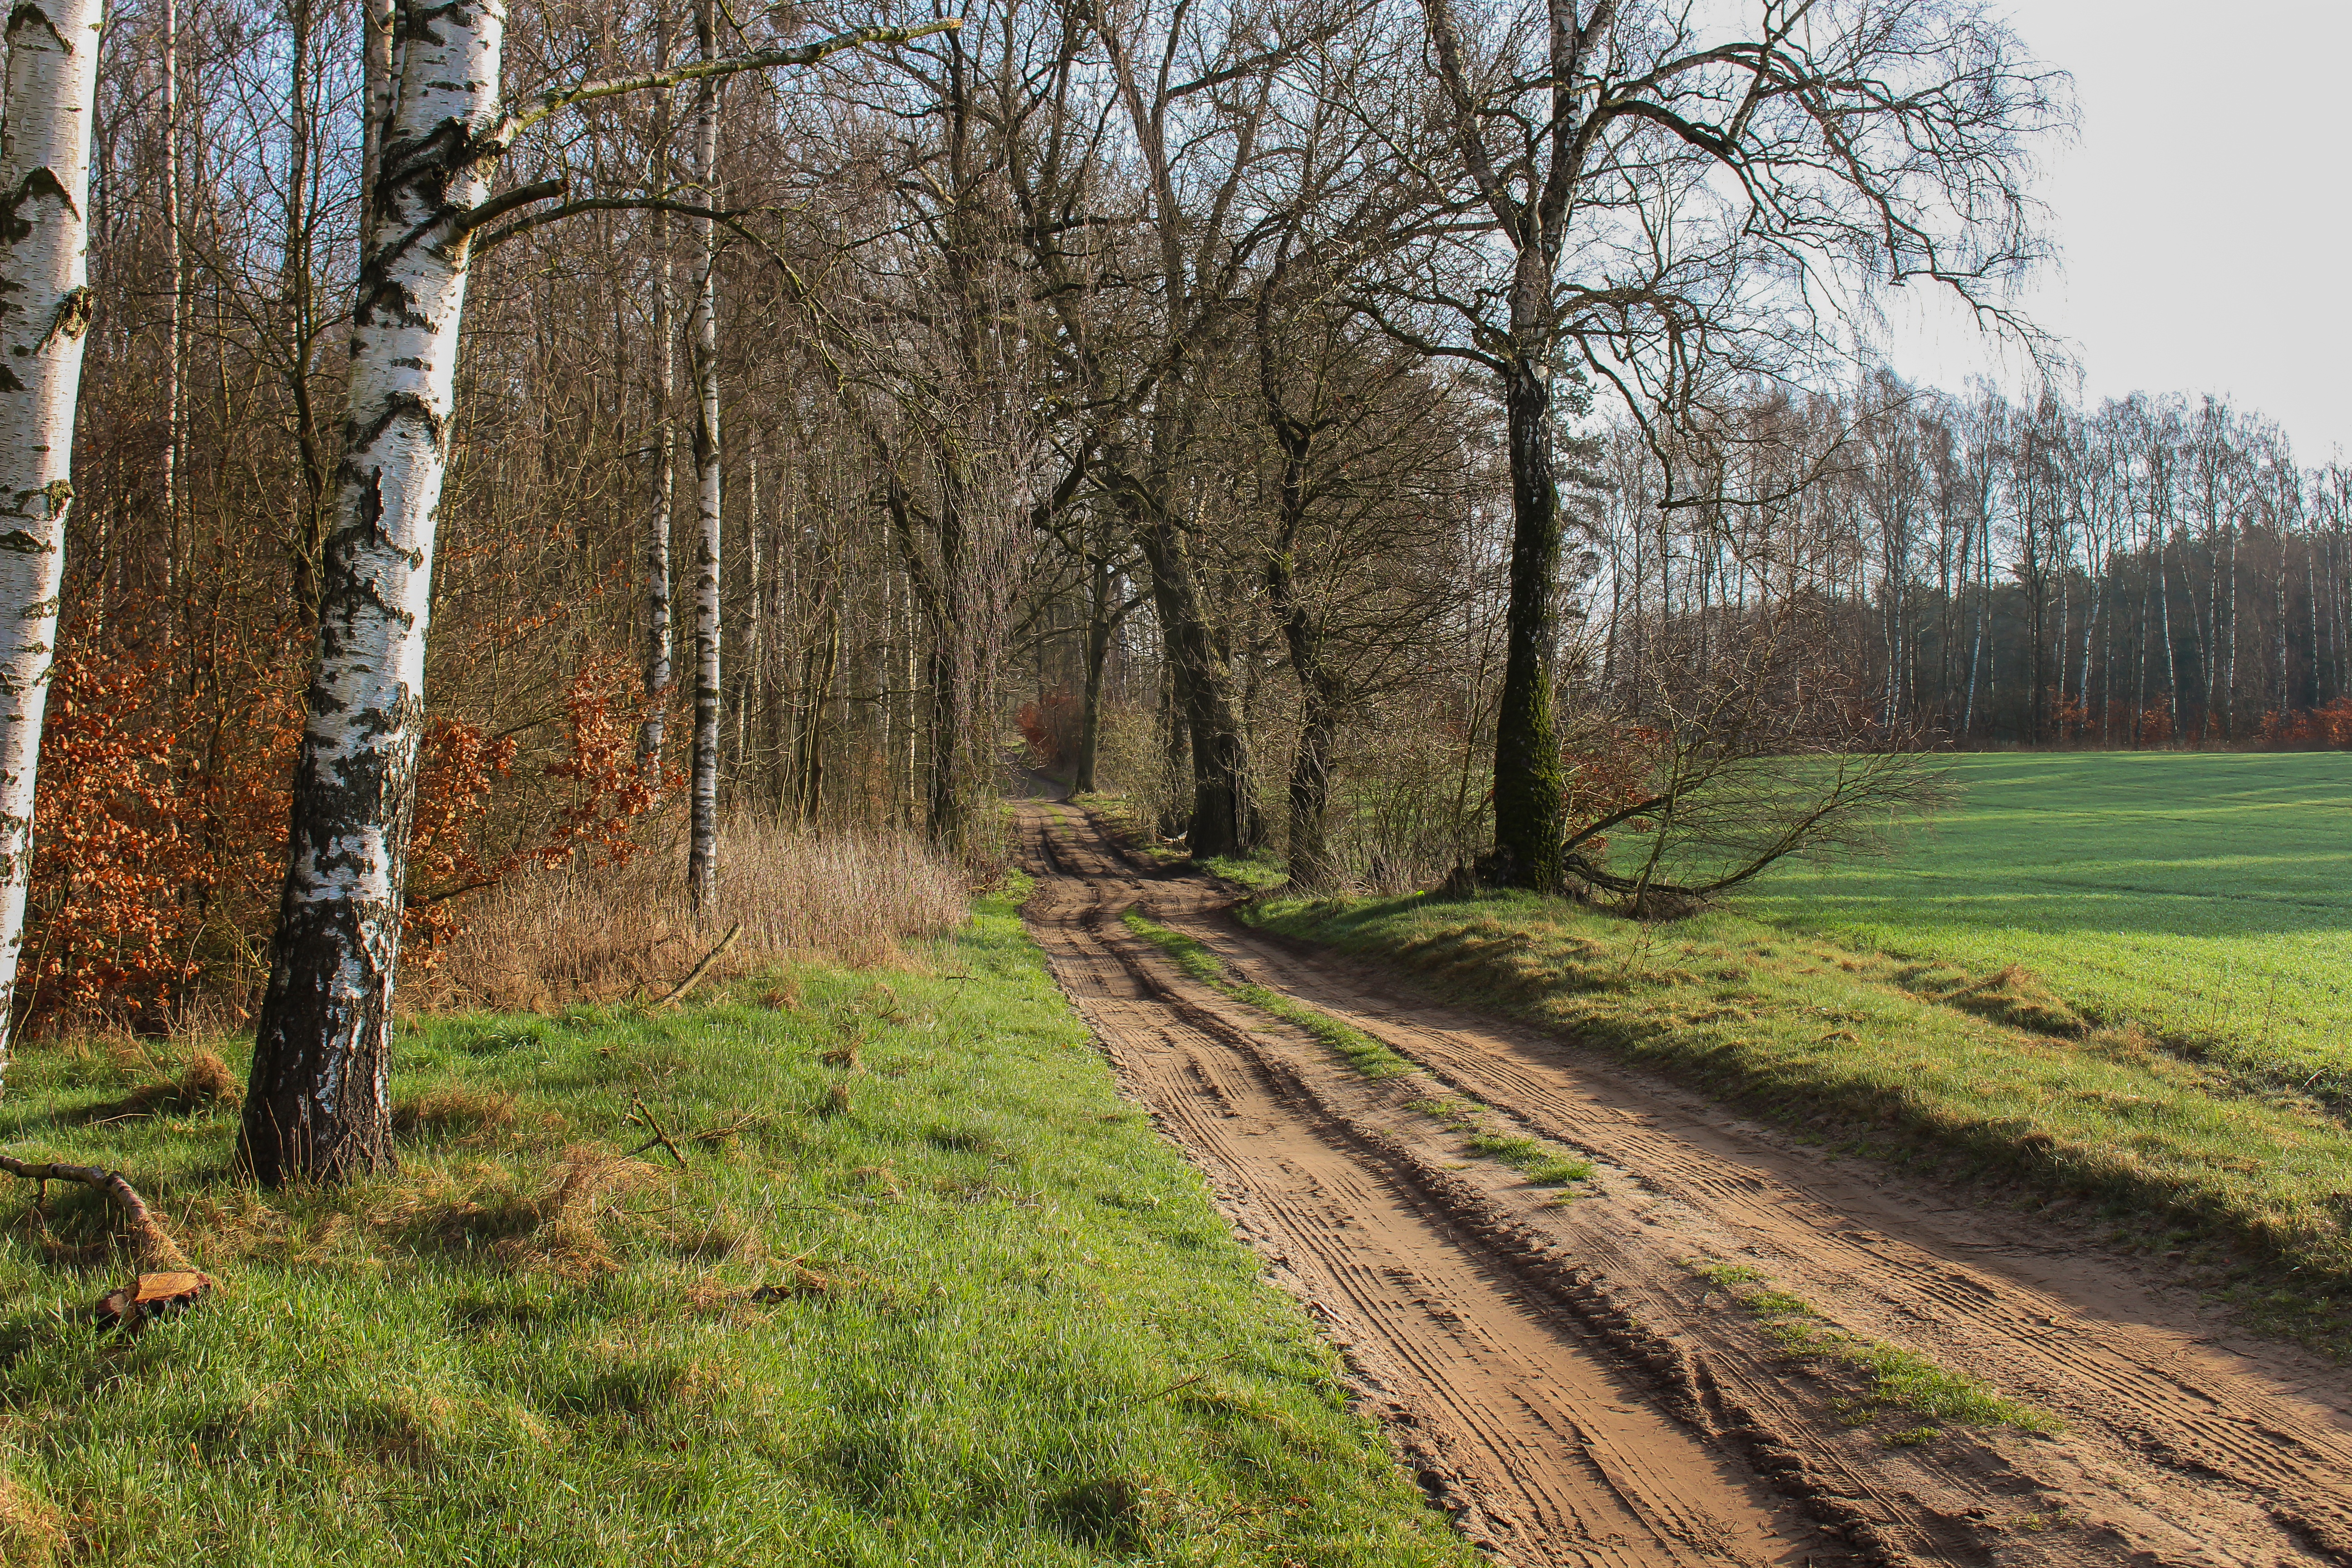
tree, nature, forest, grass, plant, track, trail, field, meadow, view, spring, green, autumn, poland, way, woodland, habitat, ecosystem, rural area, natural environment, grass family, woody plant